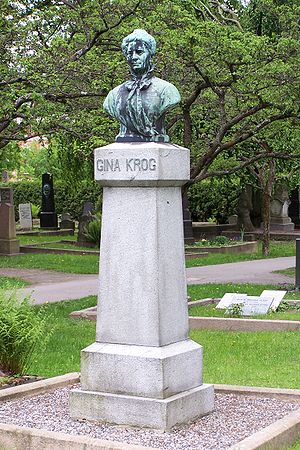
Gina Krog / Forkæmper for kvinders rettigheder
Gina Krogs grav på Vår Frelsers gravlund